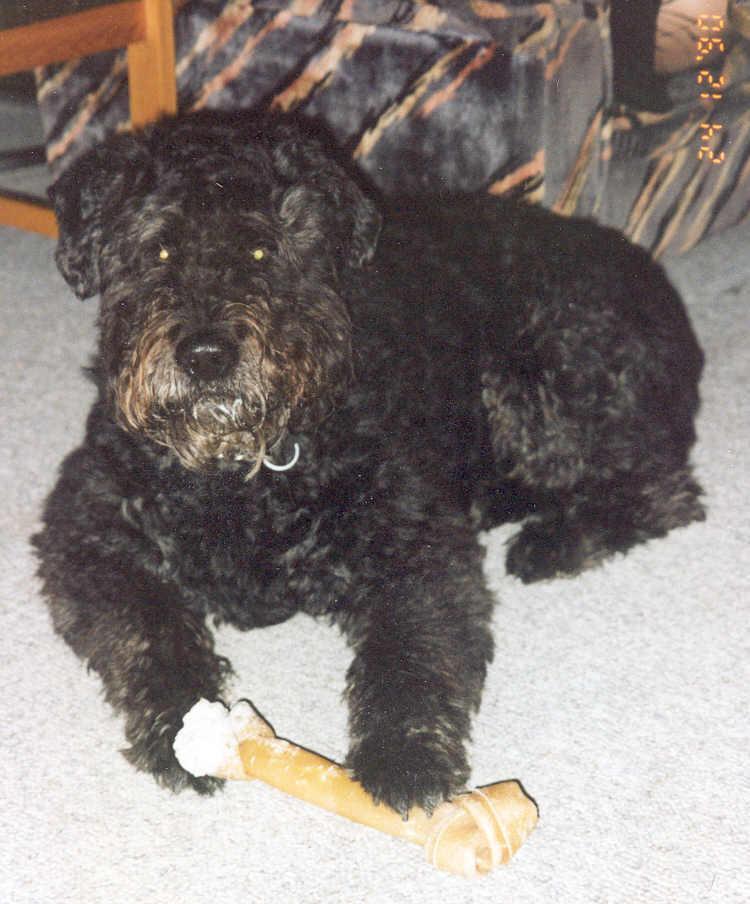
Bouvier_des_Flandres